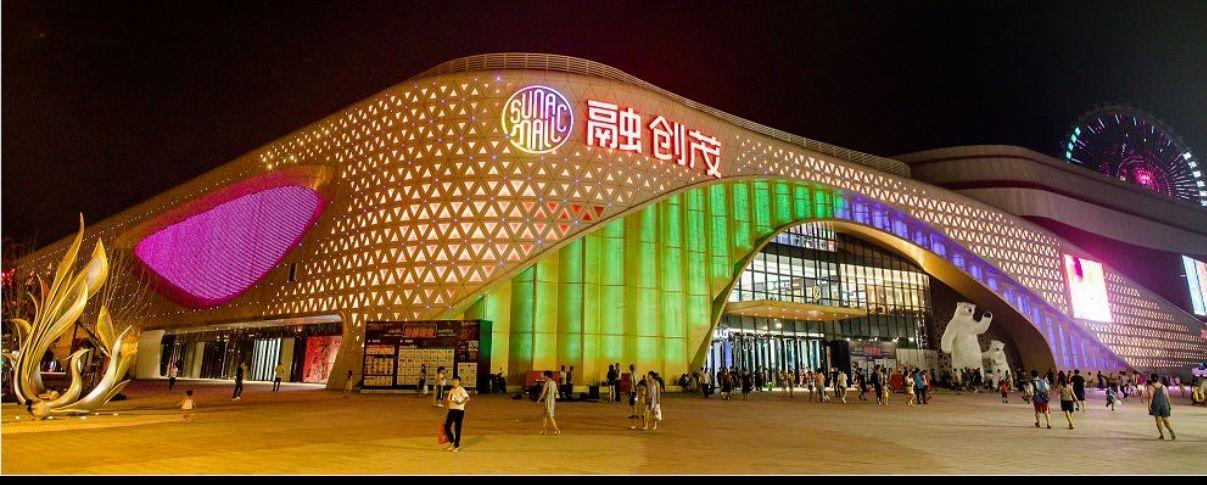
地标名称：融创茂
所在城市：重庆市·沙坪坝区